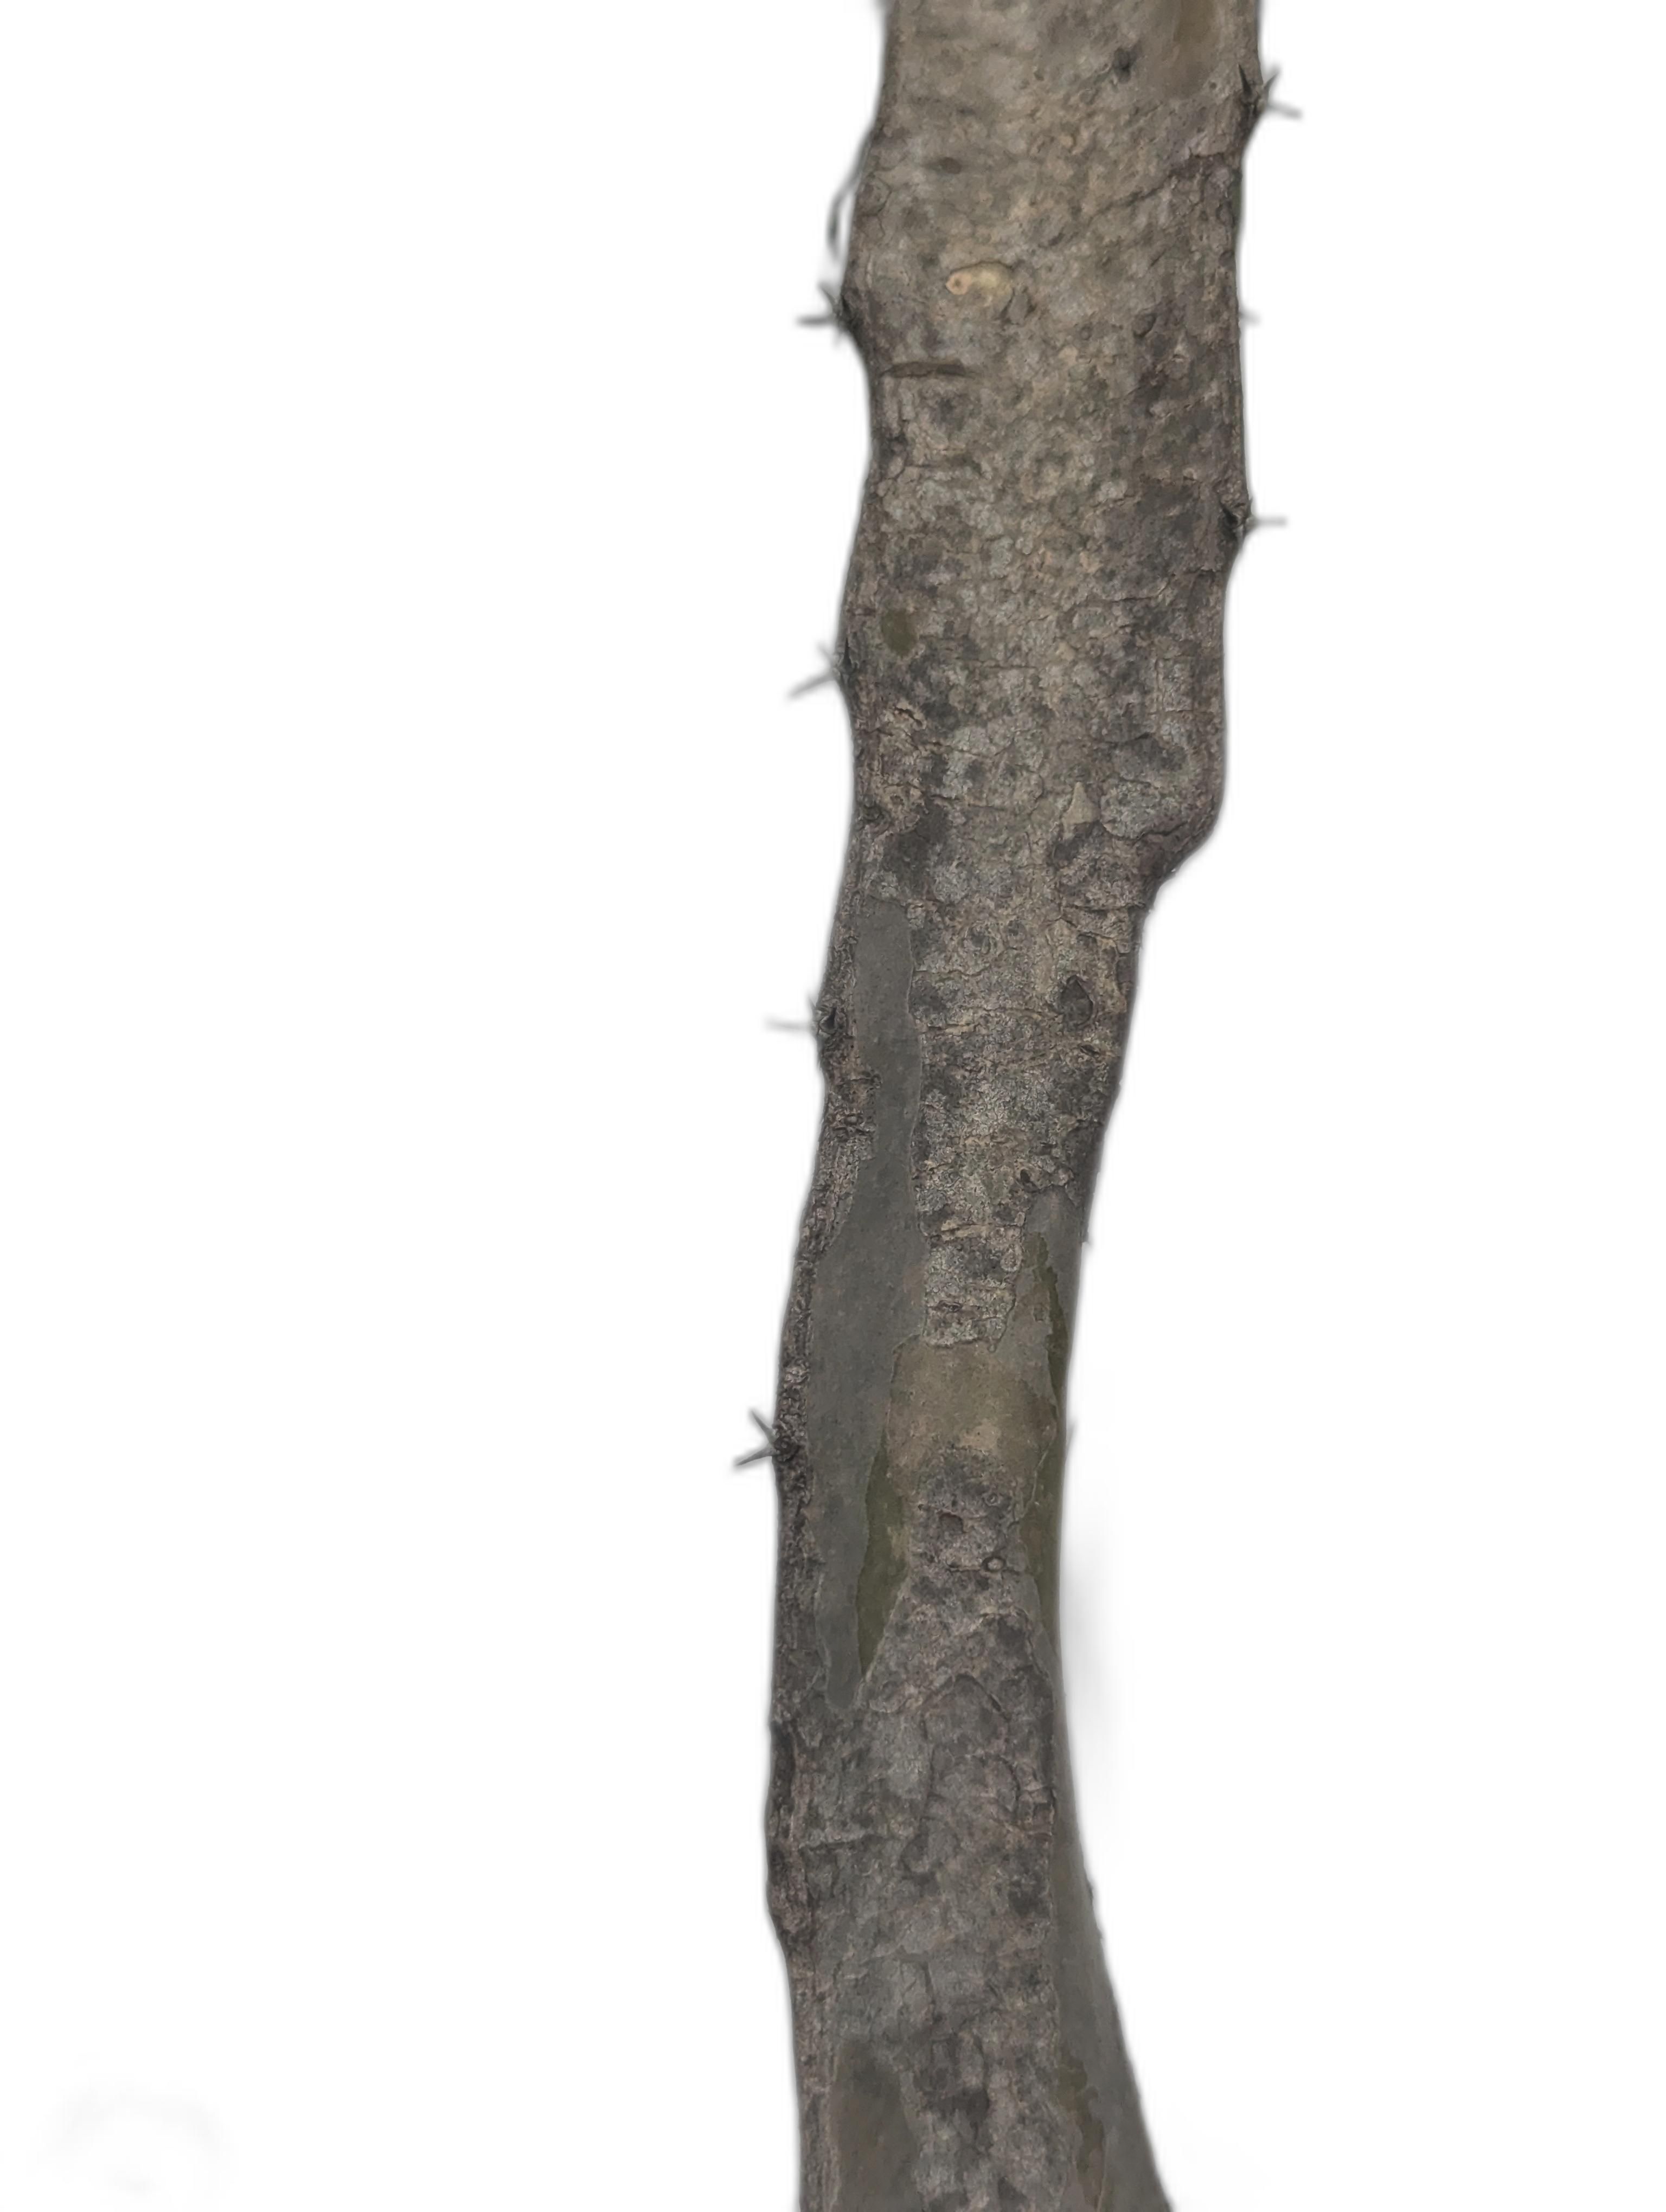
Label: Bad leaf